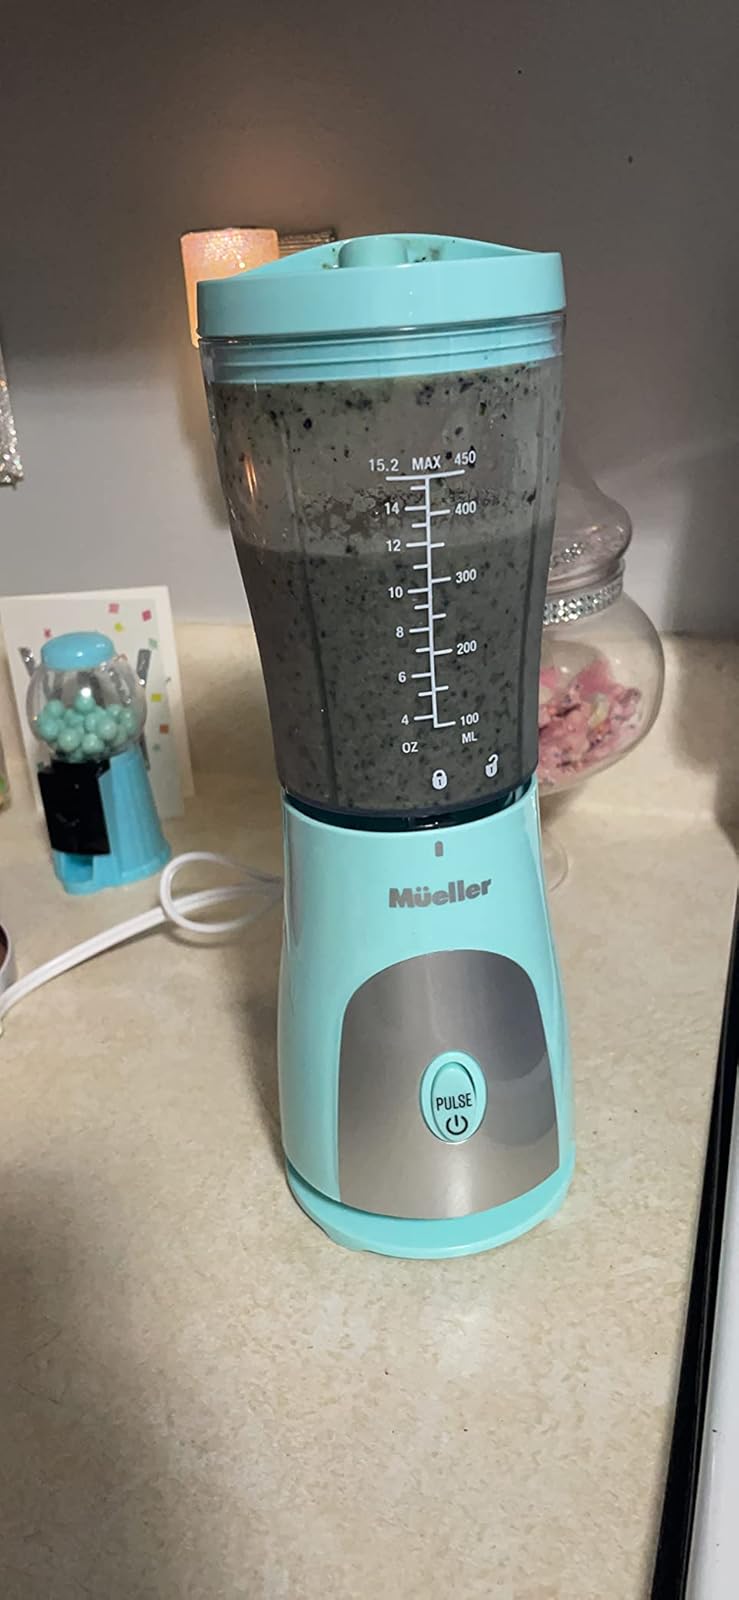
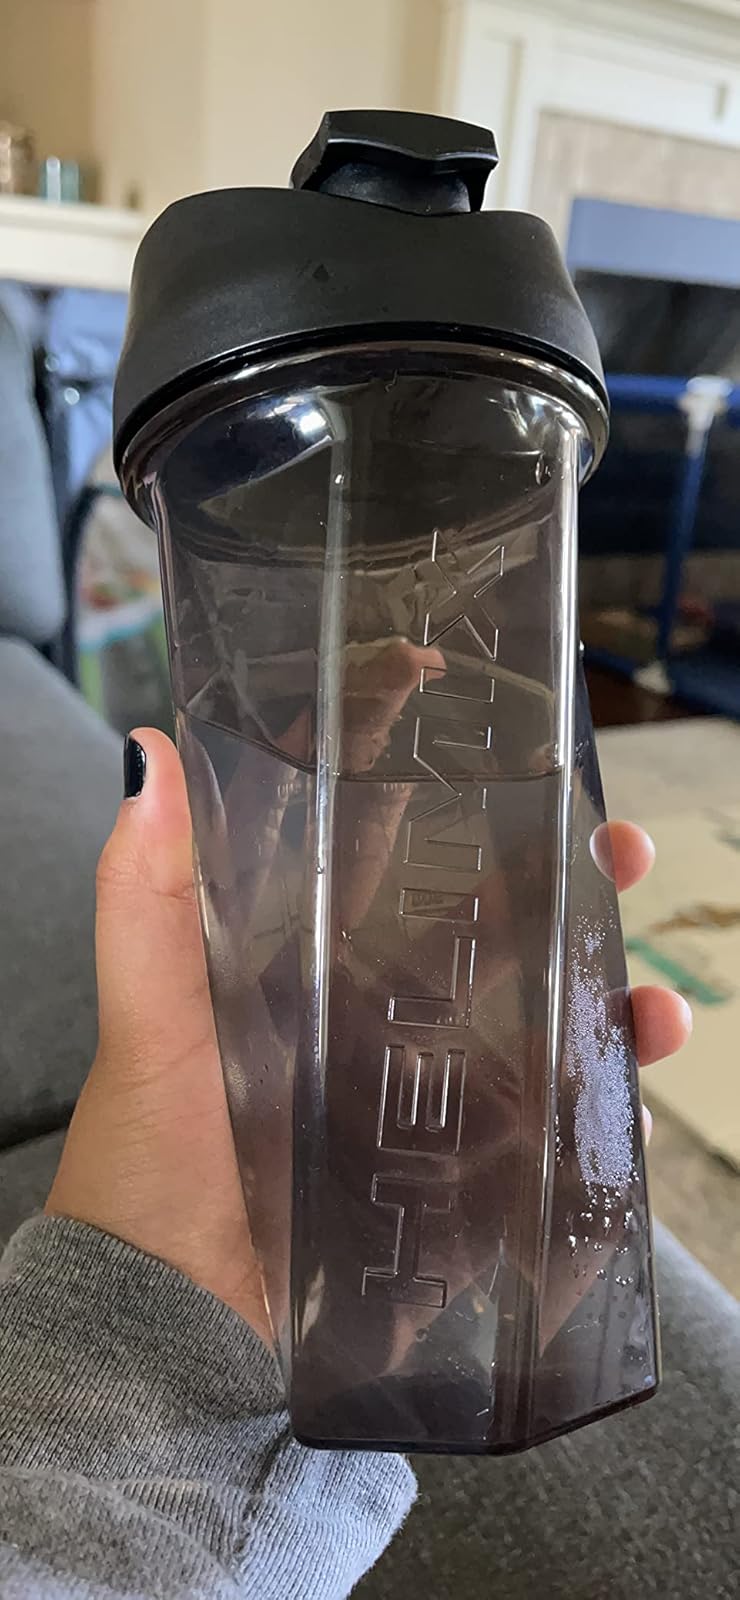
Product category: items_blender
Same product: no